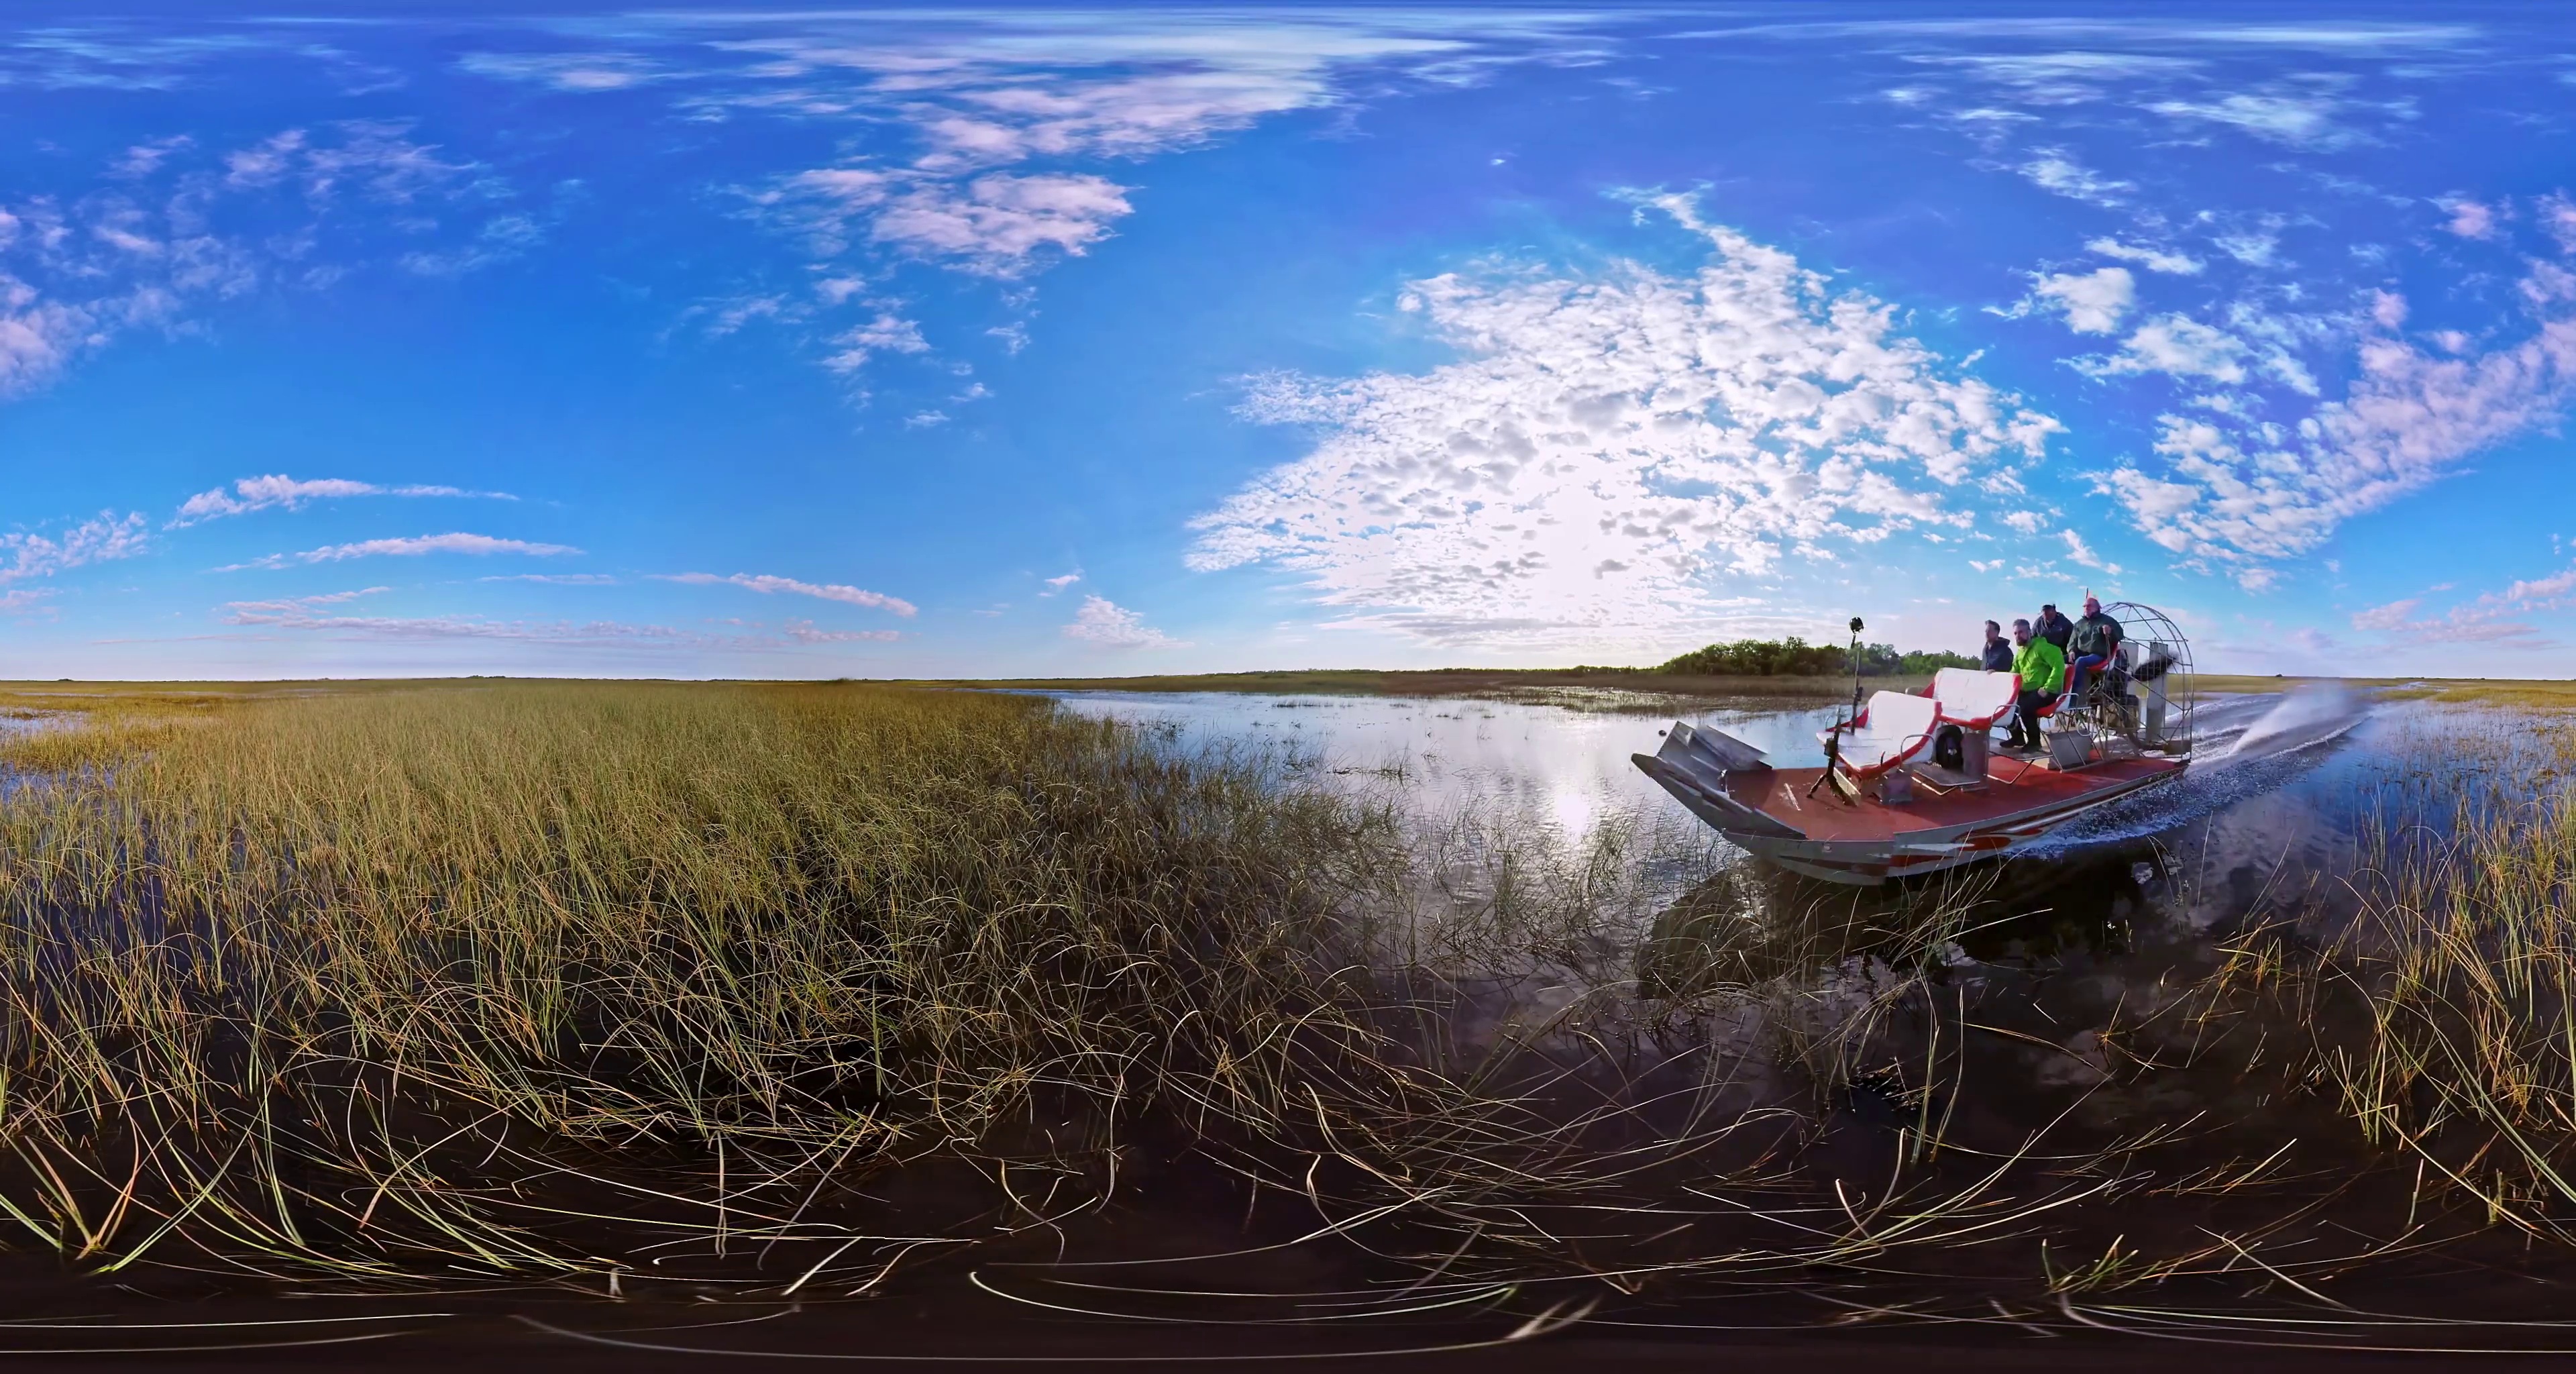
Referred object: the airboat with passengers

Referred object: the red airboat